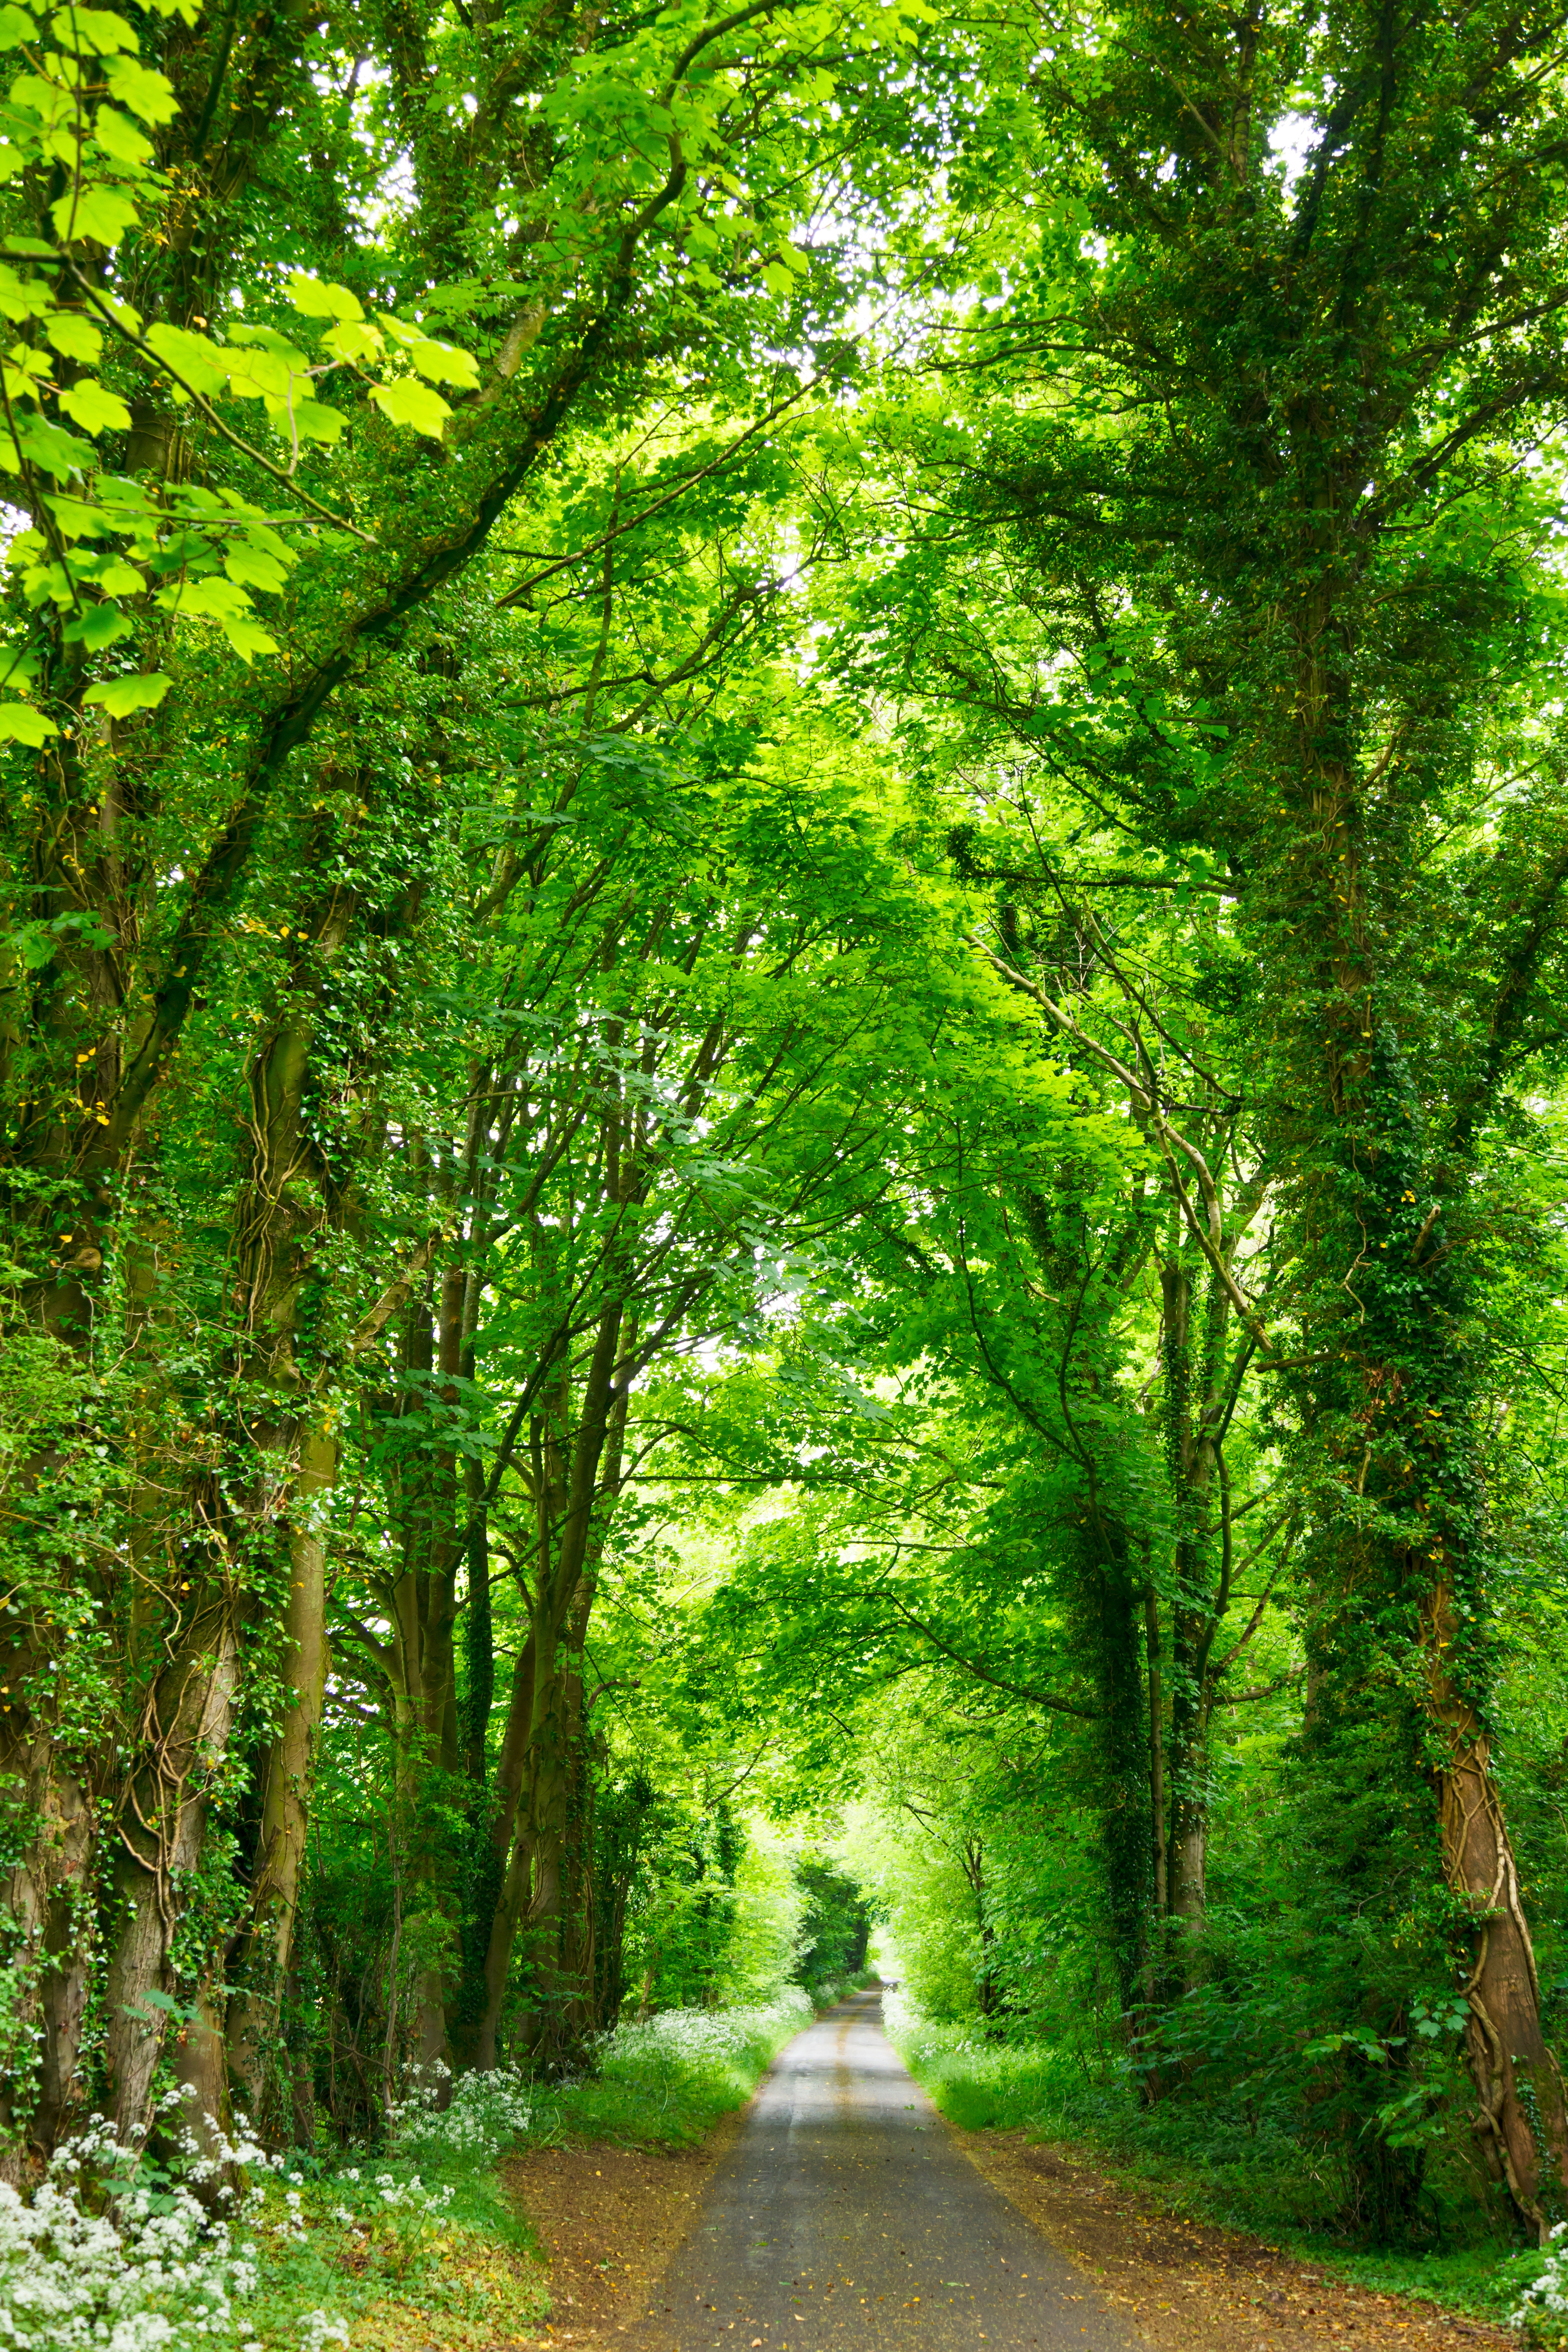
tree, nature, forest, path, plant, road, trail, sunlight, leaf, green, jungle, autumn, trees, woods, vegetation, rainforest, deciduous, grove, woodland, habitat, ecosystem, biome, old growth forest, natural environment, woody plant, temperate broadleaf and mixed forest, temperate coniferous forest